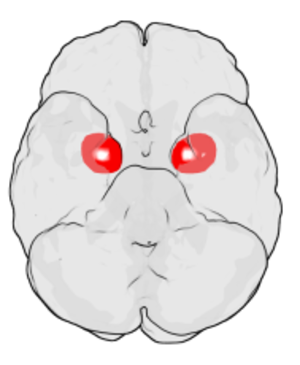
Amygdala
Amygdalas placering i hjernen
Amygdala er et lille område i hjernens tindingelap, som blandt andet håndterer frygt og forsvarsreaktioner. Den er en del af det limbiske system og har forbindelser til hypofysen, binyrerne, lugtesansen og til indtagelse af føde og væske. Amygdala kan udløse forskellige viscerale og autonome reaktioner.